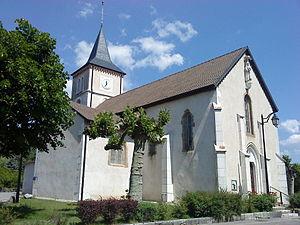
Eglise Saint-Benoît de Grilly, Ain, France
Grilly est une commune française, située dans le département de l'Ain en région Auvergne-Rhône-Alpes.